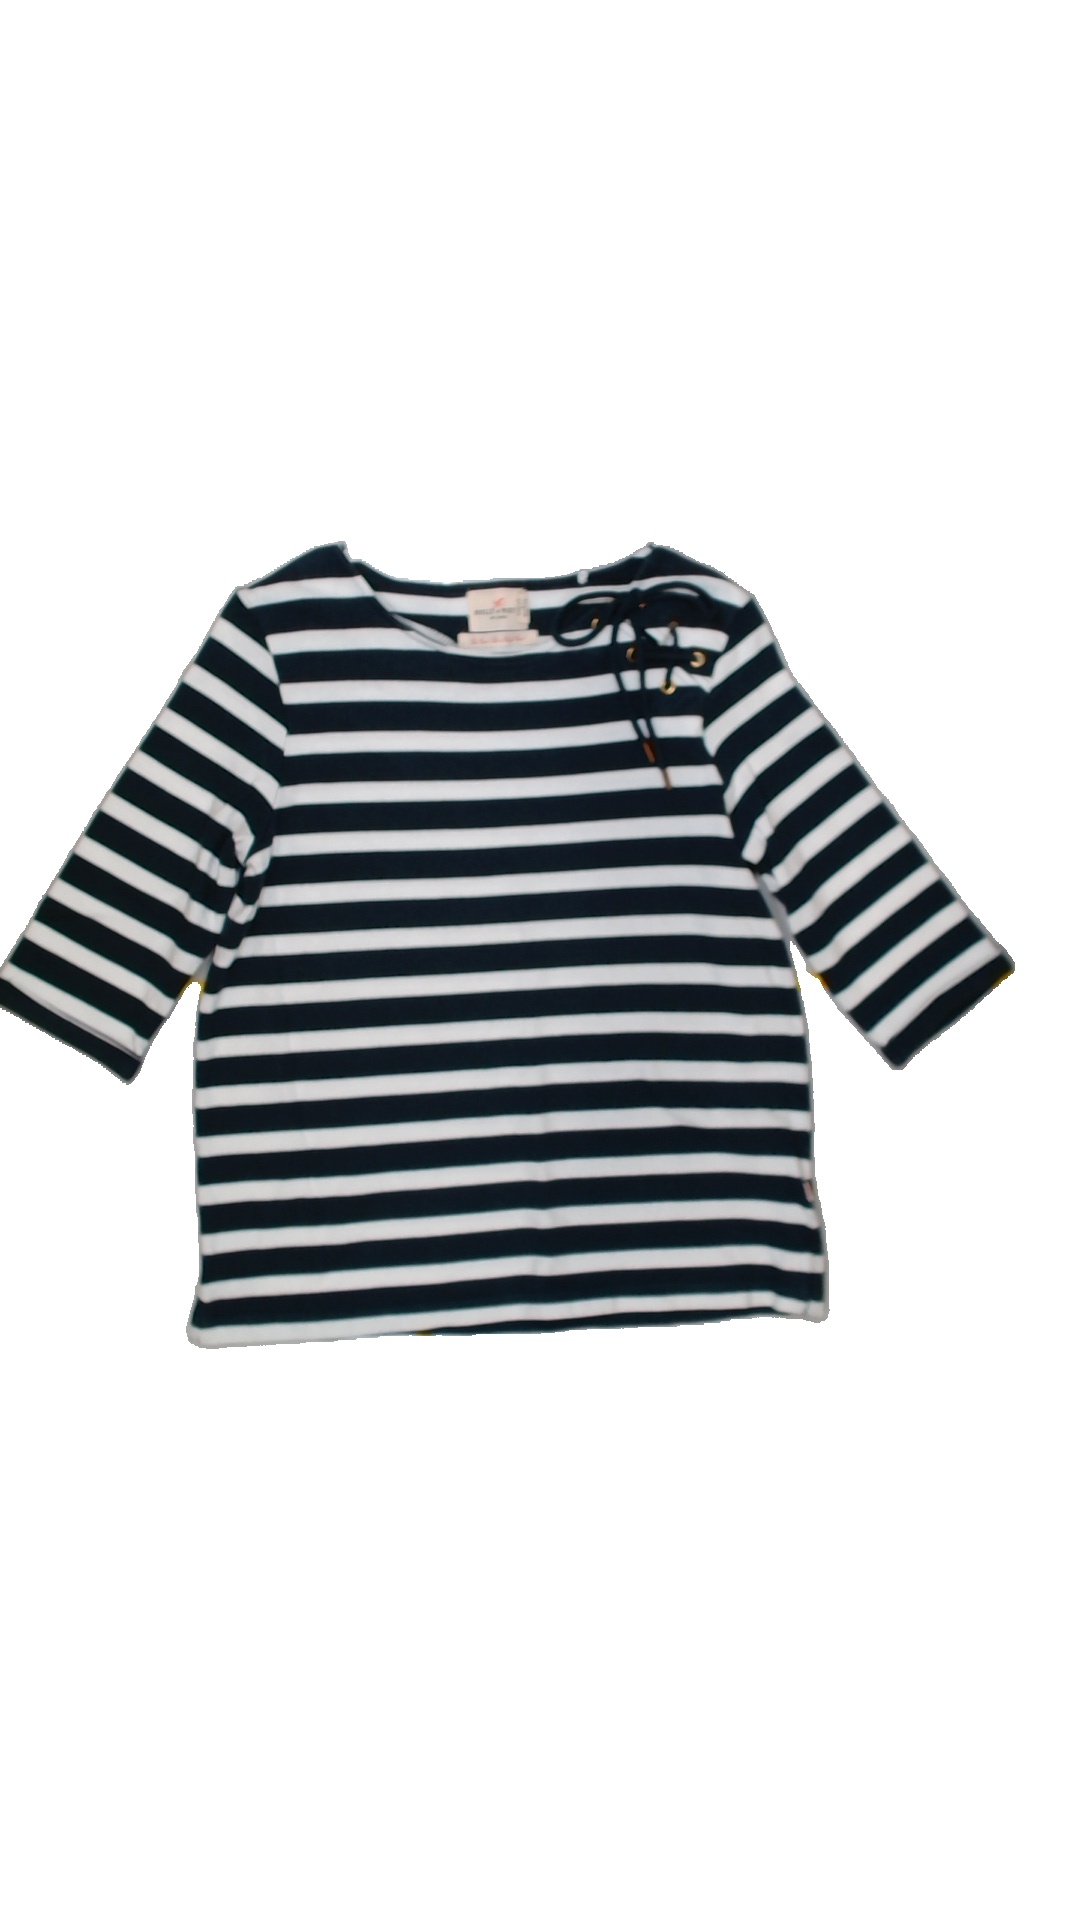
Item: Shirt (Ladies)
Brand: Holly And Whyte (lindex)
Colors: Multicolor
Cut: Regular, C-collar
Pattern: Striped
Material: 100%cotton
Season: All
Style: No trend
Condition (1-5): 4
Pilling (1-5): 4
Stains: Yes
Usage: Export
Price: <50